Rainbow shark

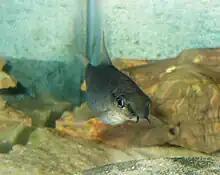
A ghost shark

They live in water with sandy substrates, near the river bottom. This species feeds on algae and plankton, and seasonally migrates into flooded areas, then recedes back to the rivers as the floods dry up.